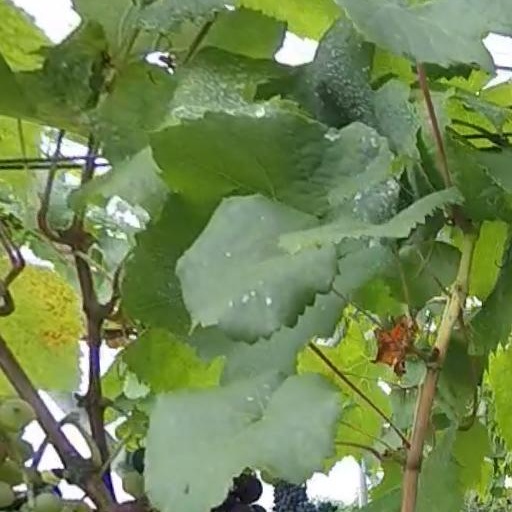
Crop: grape